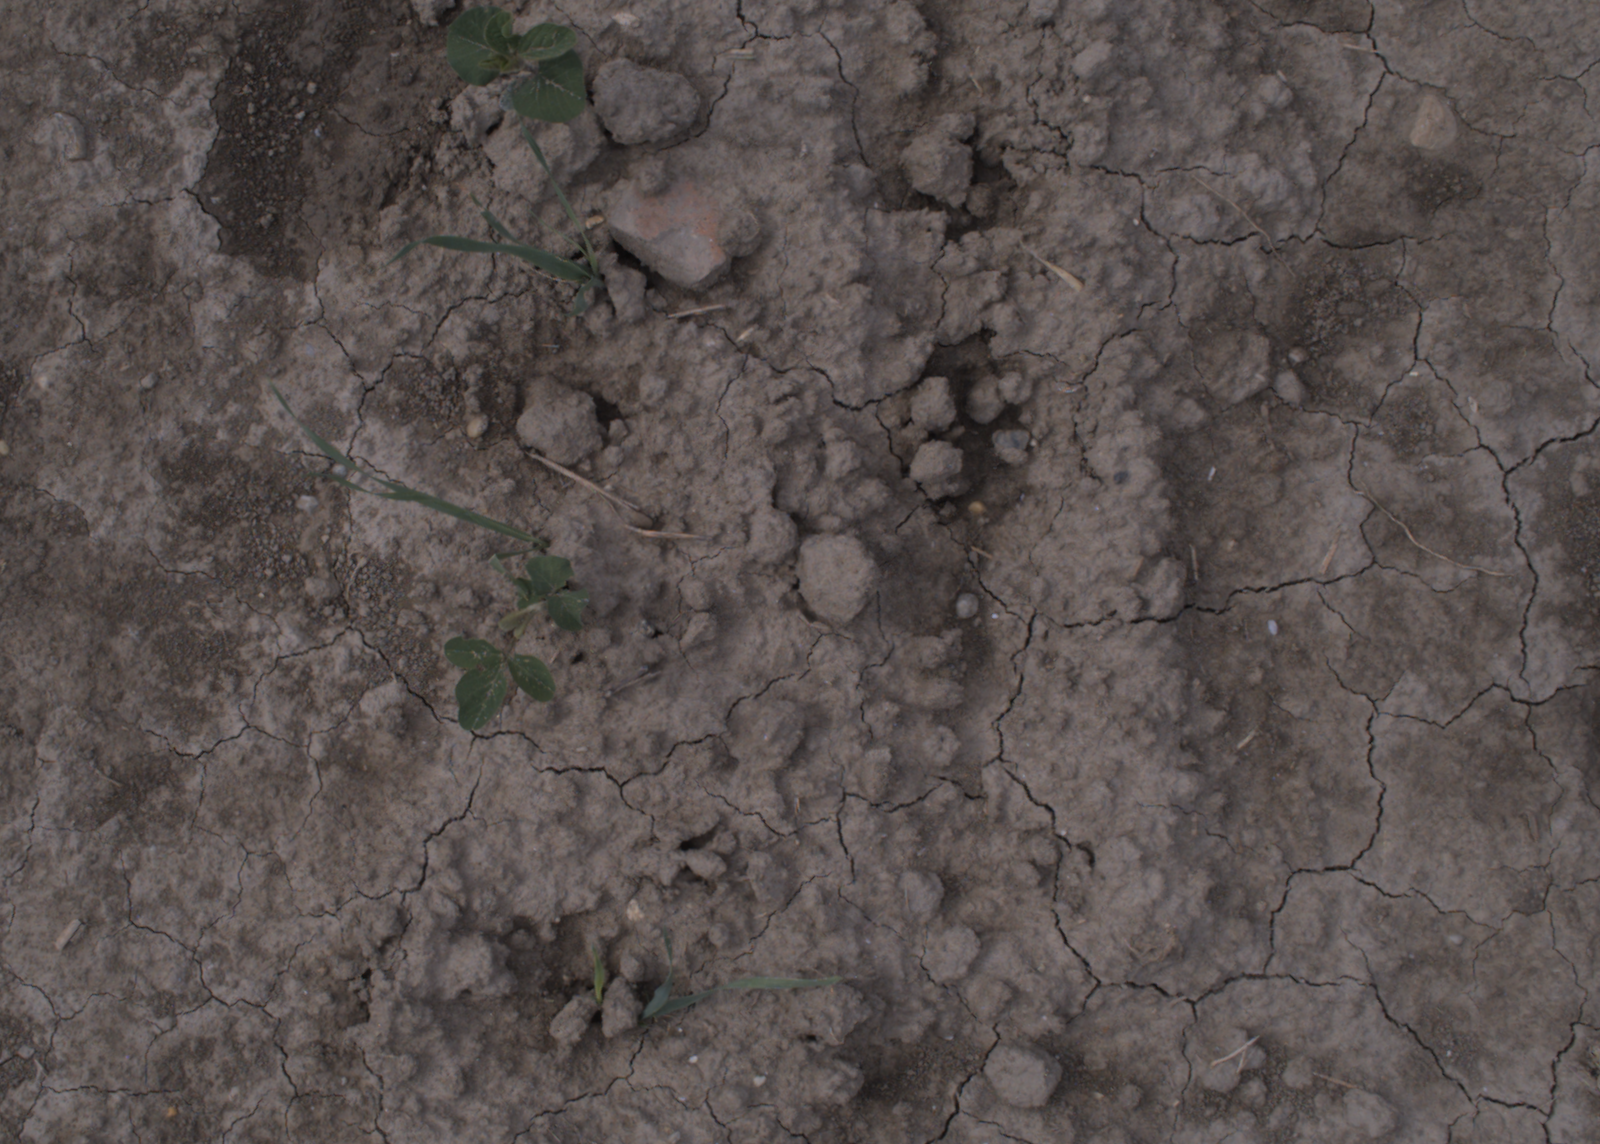
Capture date: 24.08.2020 09:54:10
Weather: mixed
Wind: medium
Seeding date: 21.07.2020
Plant canopy height (mm): 910